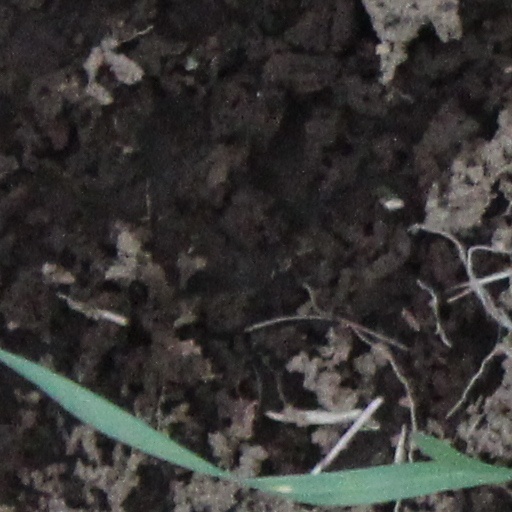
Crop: wheat